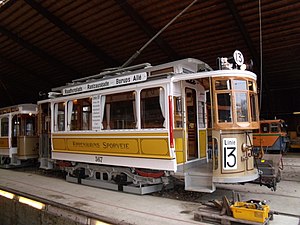
Sporvejshistorisk Selskab / Udgivelser
Ved udgivelsen af bogen om linje 13 i 2018 blev KS 567 skiltet som linjen oprindelig så ud.
Sporvejshistorisk Selskab er en dansk forening, der blev stiftet den 8. februar 1965. Foreningen har til formål at samle mennesker, der interesserer sig for kollektiv bytrafik og at udbrede kendskabet til den. Som navnet antyder fokuseres der især på sporvogne, men også busser fylder en del. Foreningen er erklæret upolitisk.